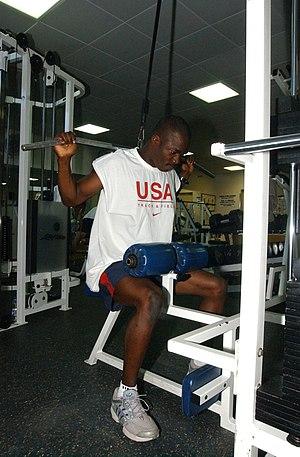
John Capel est un athlète américain spécialiste du 200 mètres.